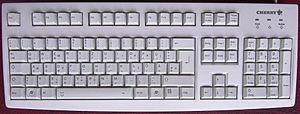
DIN 2137 est une norme du Deutsches Institut für Normung pour la disposition de clavier allemand, publiée initialement en 1976, mis à jour en juin 2012. Elle est en cours de révision depuis 2017 et les brouillons de cette révisions ont été publiés en avril 2018.